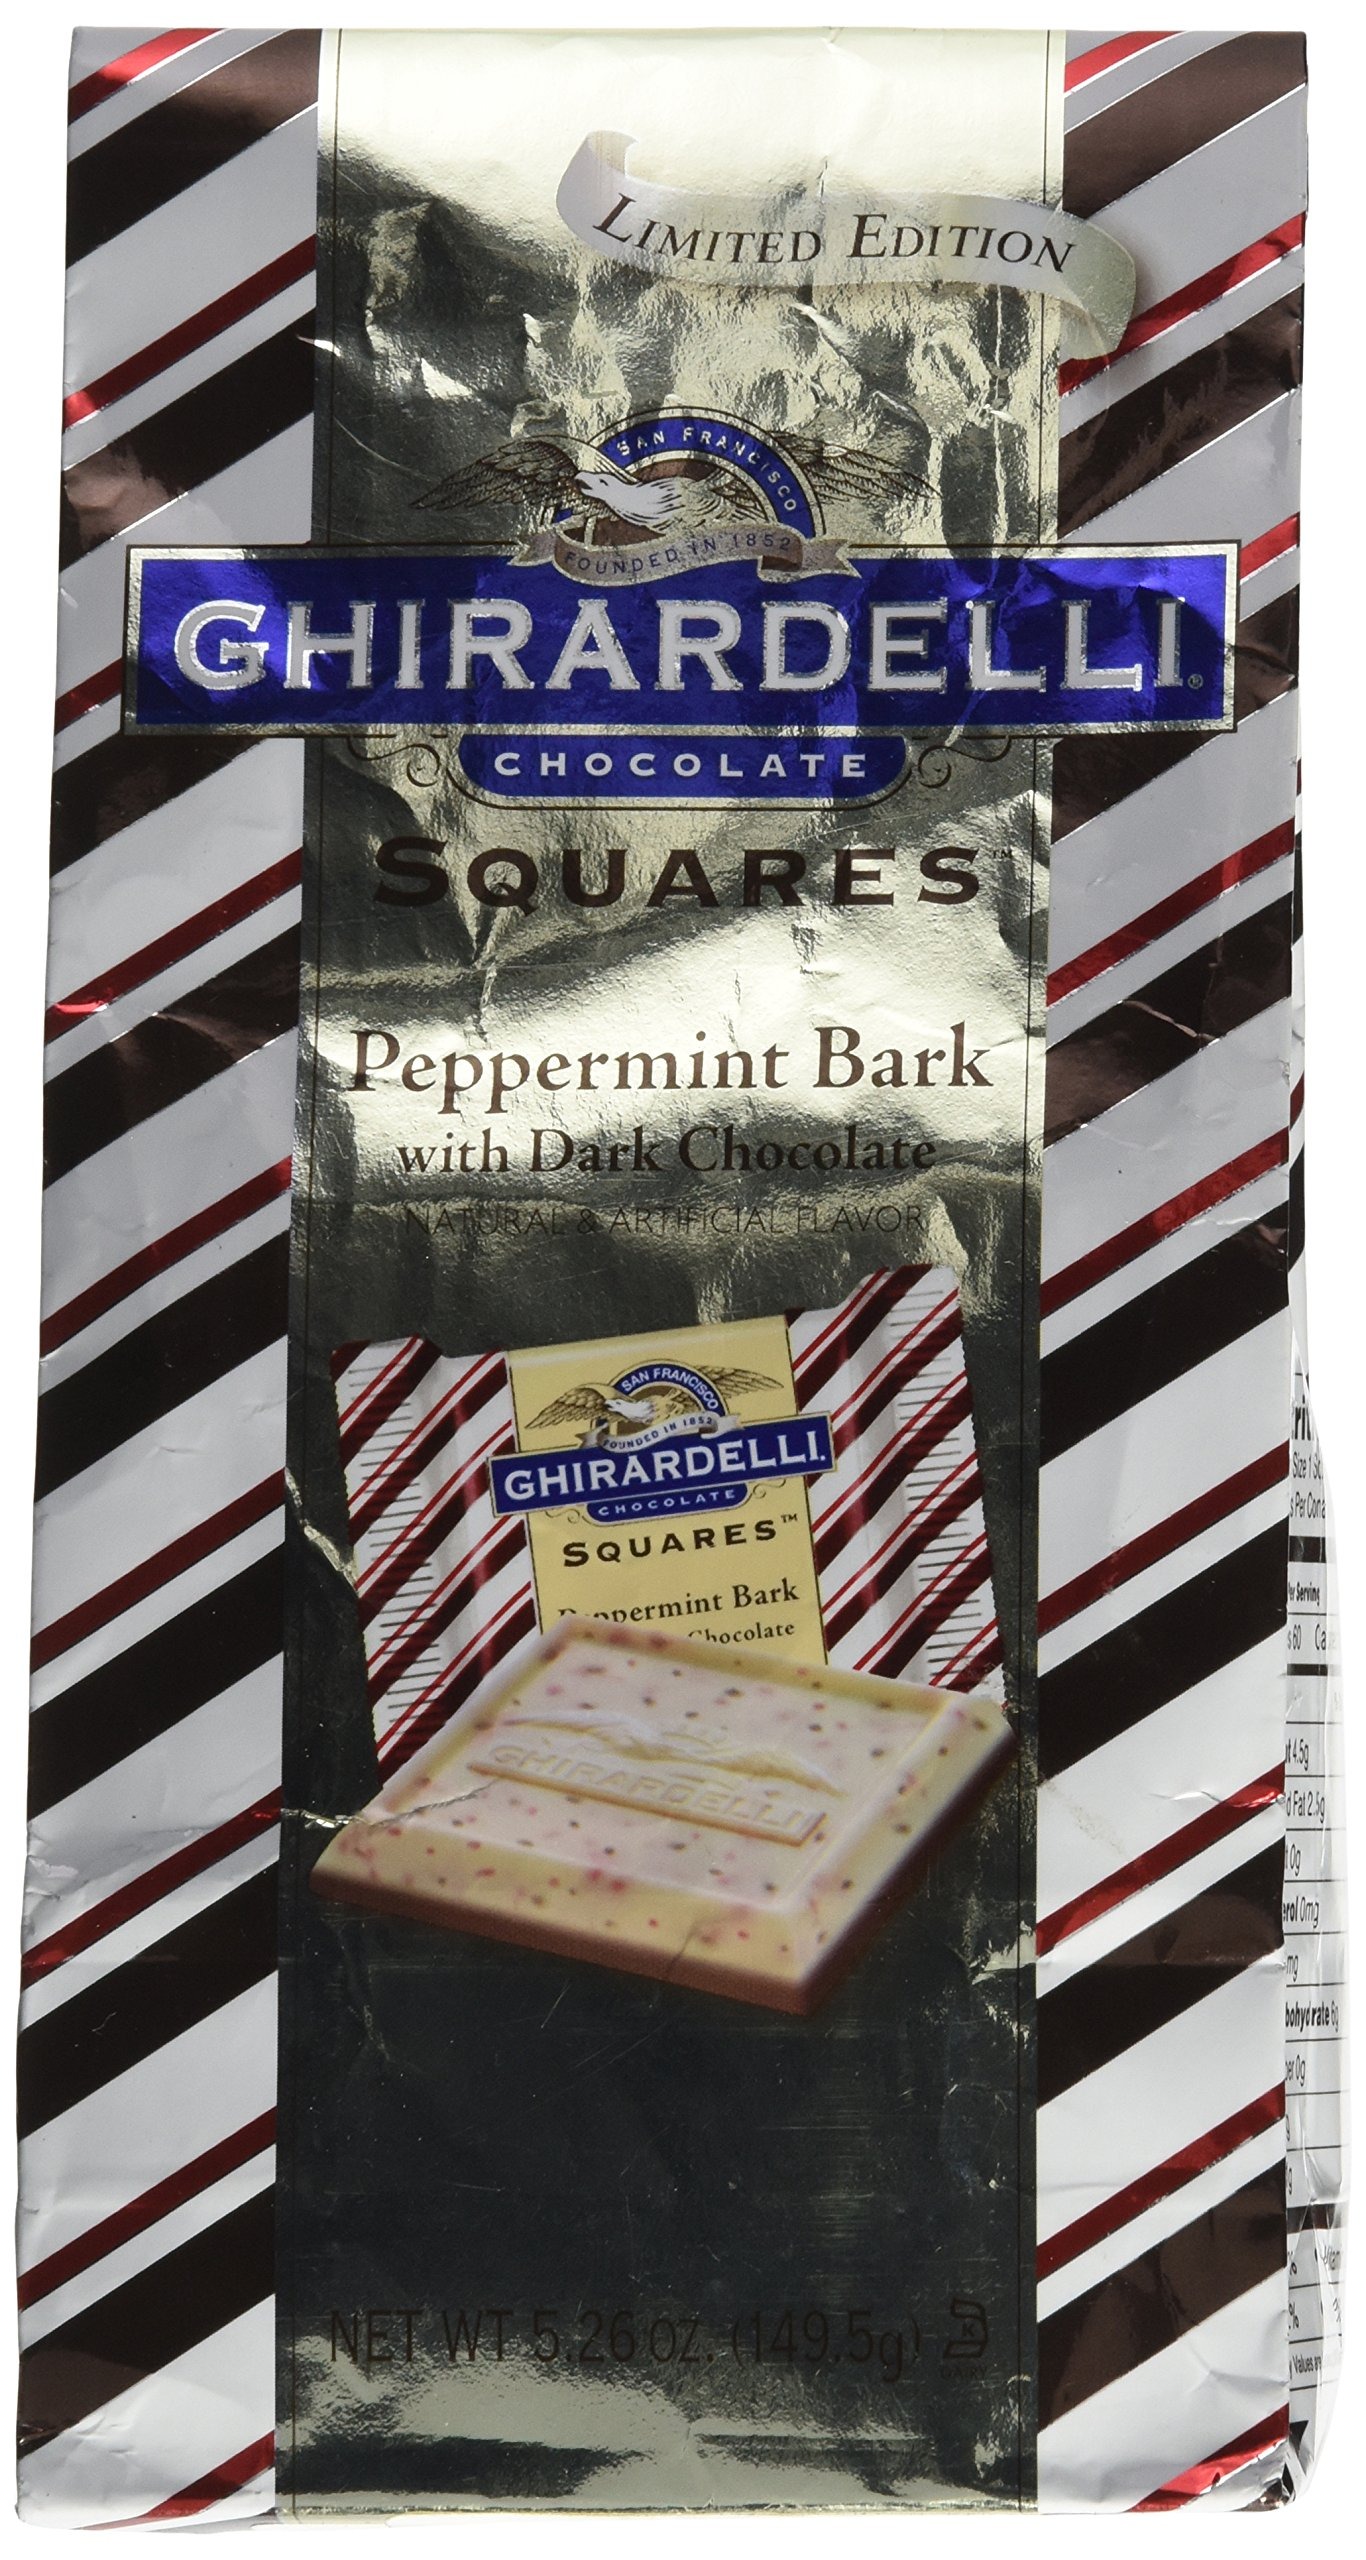
Item Name: Ghirardelli Chocolate Squares LIMITED EDITION Peppermint Bark with Dark Chocolate 5.26 oz
Value: 5.26
Unit: Ounce

Price: 13.48